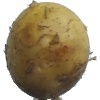
Label: Potato White 1